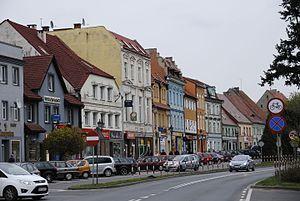
Niemodlin est une ville polonaise située en Silésie, dans la voïvodie d'Opole et dans le powiat homonyme.